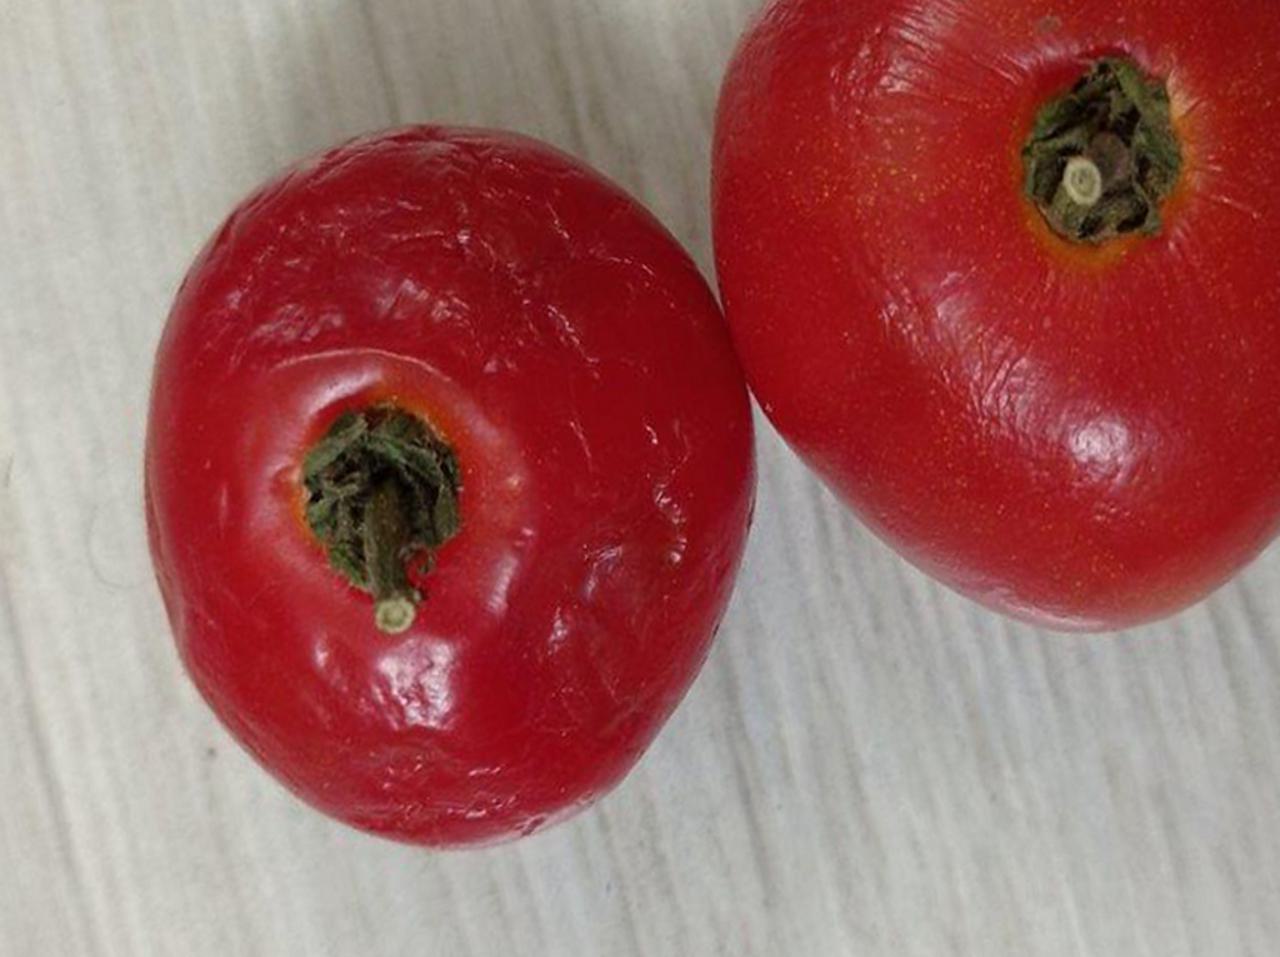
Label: Rotten